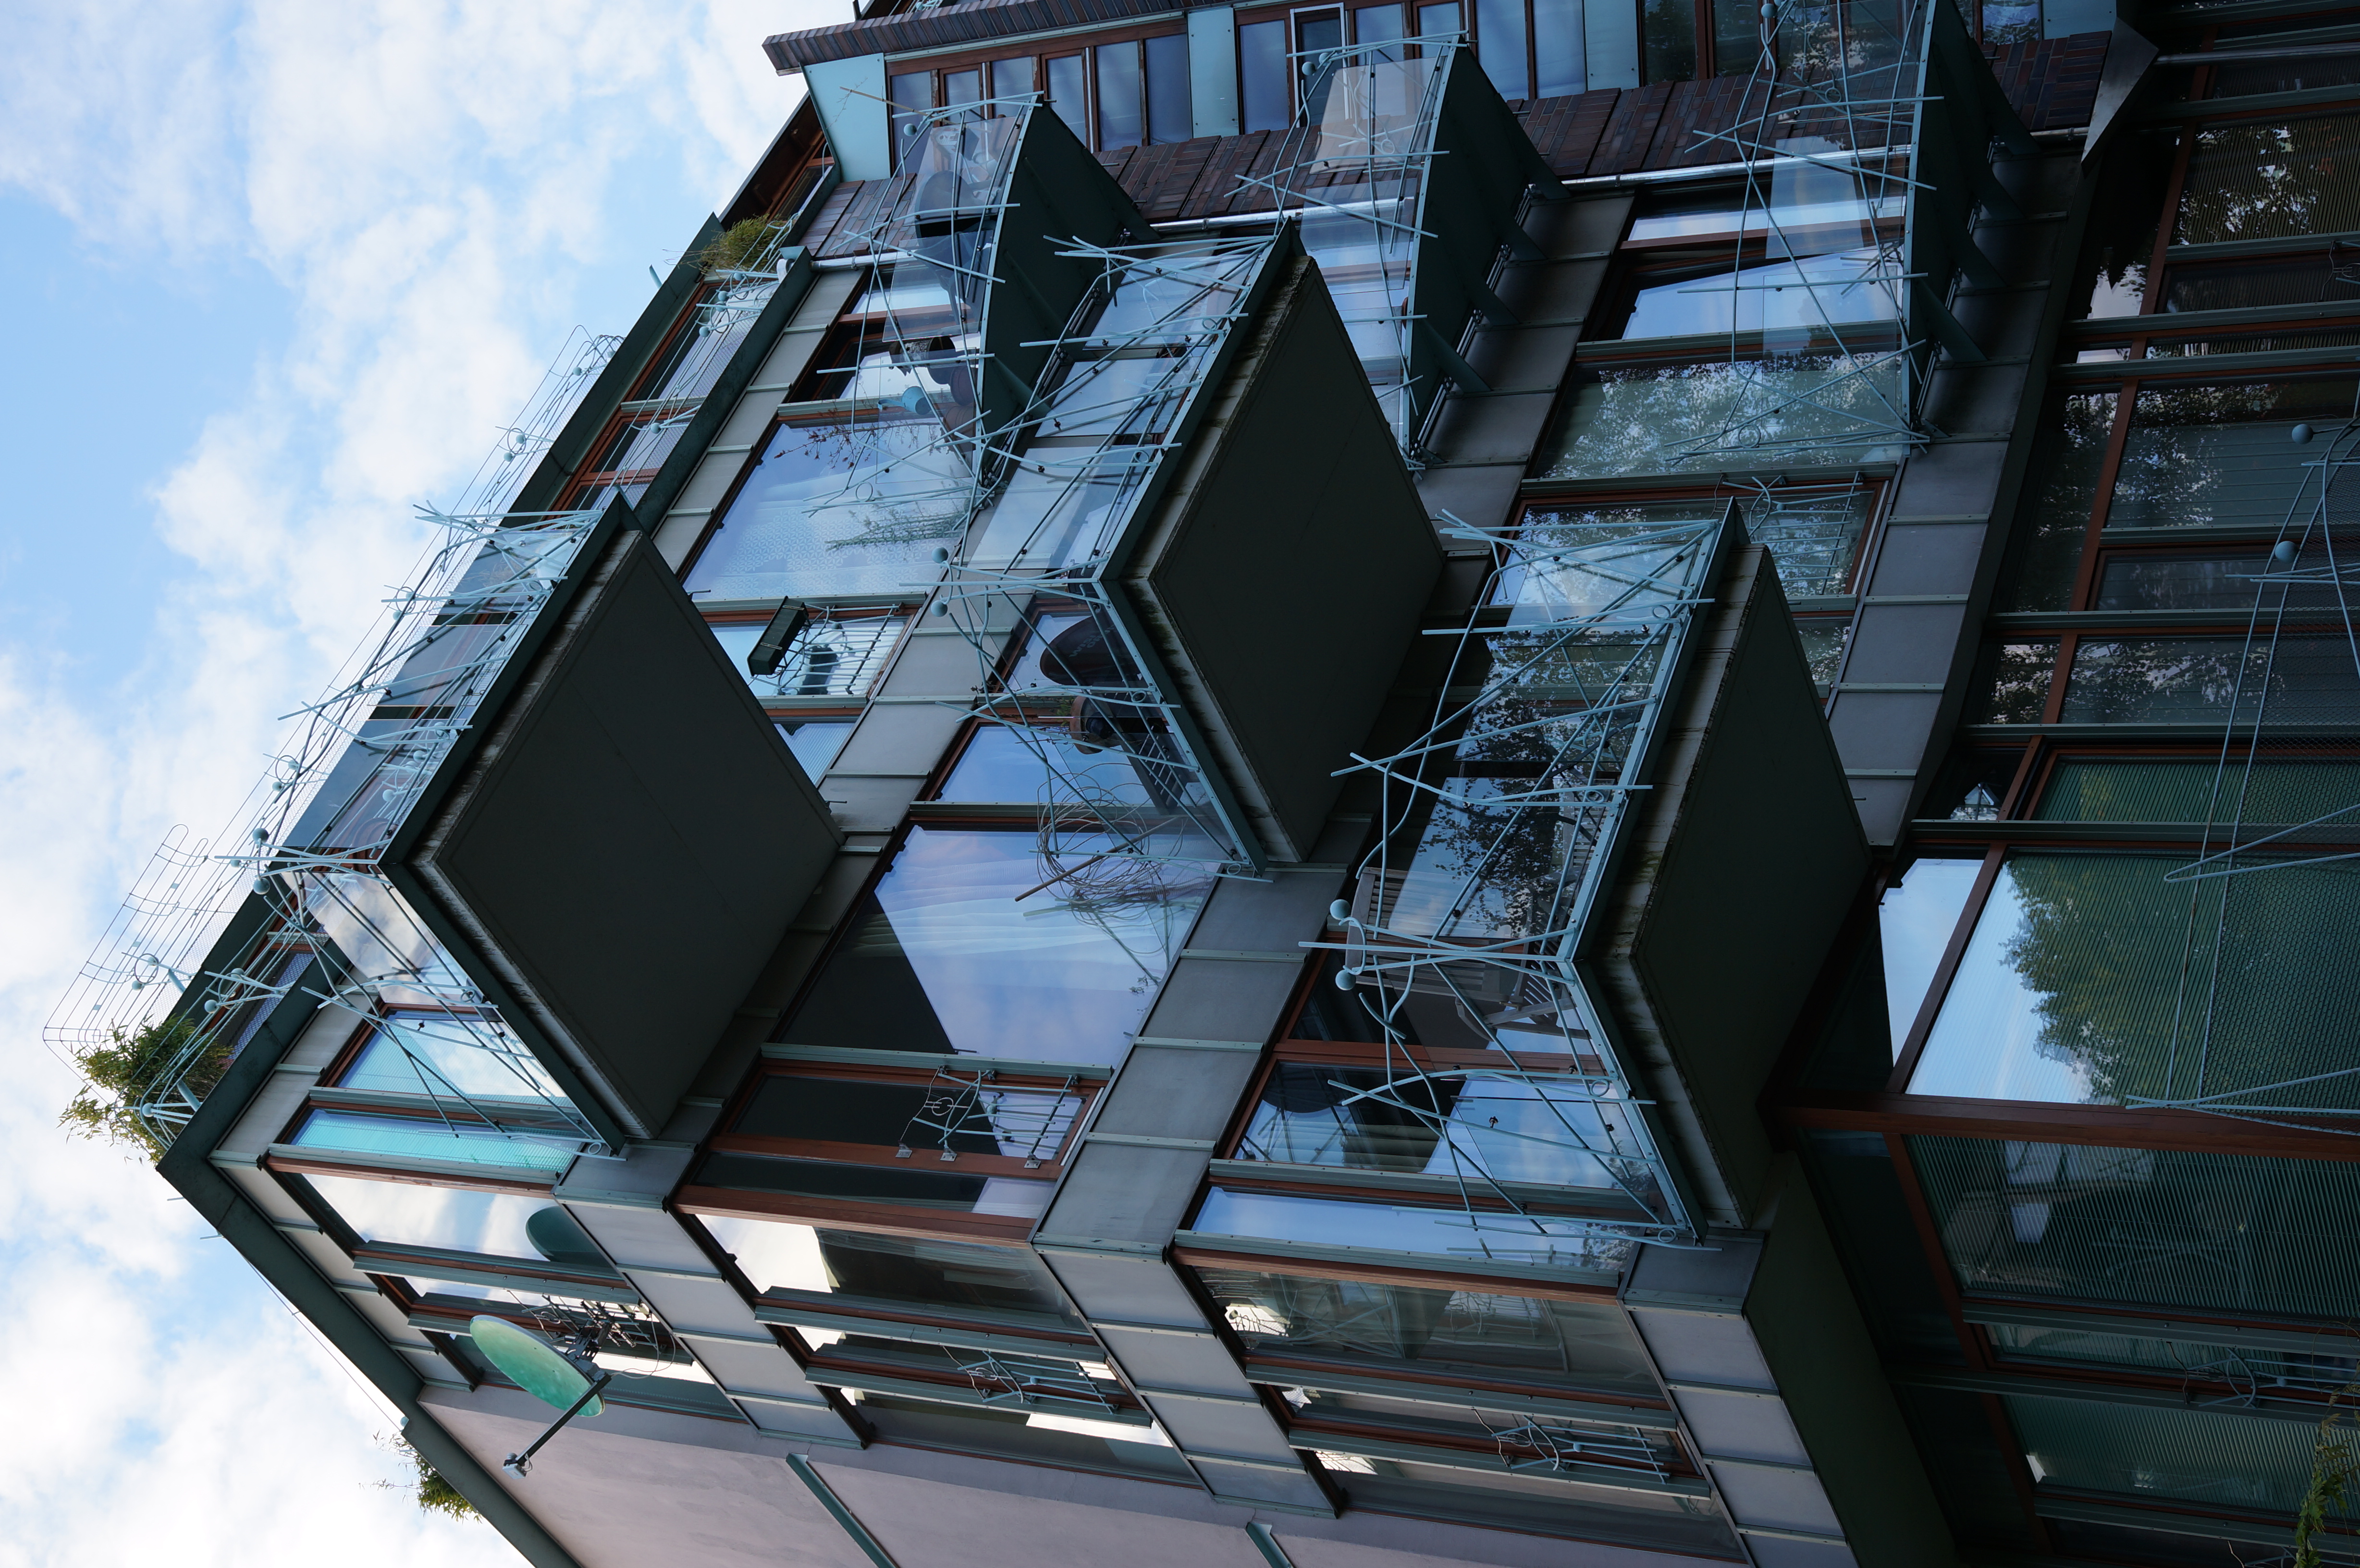
architecture, house, window, skyscraper, balcony, facade, professional, tower block, 2013, germany, deutschland, berlin, sony, sigma, nex, nex6, headquarters, lenstagged, steffenzahn, 30mm, sigma30mm28exdn, sigma30mmf28, sigma30mmf28dn, sigma30mm, guessedberlin, gwbartie, condominium, urban area, residential area